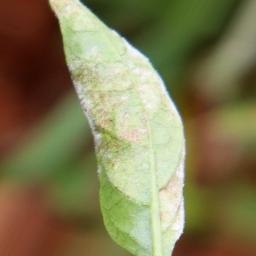
Label: powdery mildew